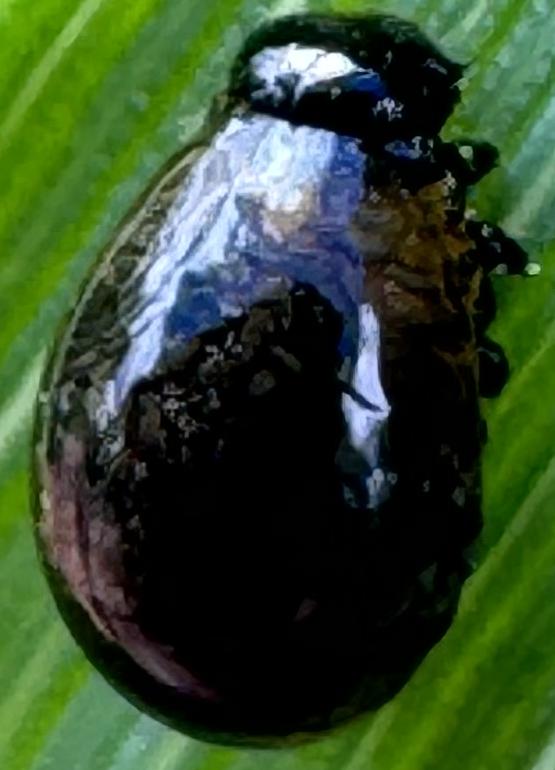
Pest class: cereal_leaf_beetle